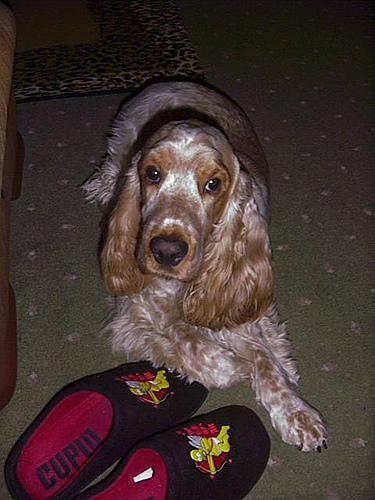
english cocker spaniel